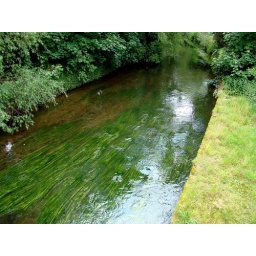
The clear water and green weeds of the River Idle in Retford, England.